Aue, Saxony

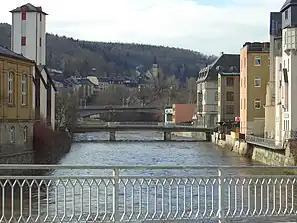
Bridges over the Zwickauer Mulde

Bordering communities are Bad Schlema, Bernsbach, Bockau, Zschorlau, the towns of Lauter, Lößnitz and Schneeberg in the district of Aue-Schwarzenberg as well as the town of Hartenstein in the Zwickauer Land.